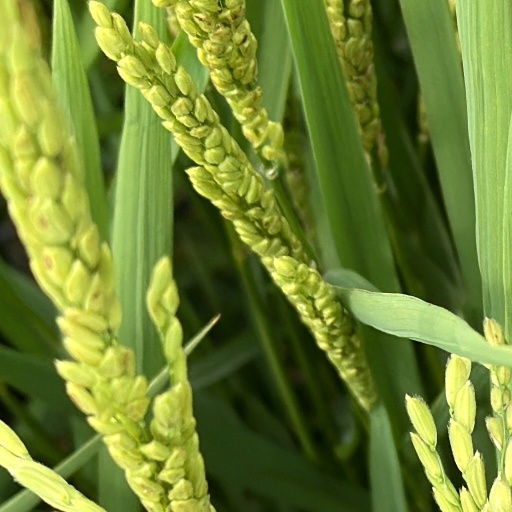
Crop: rice